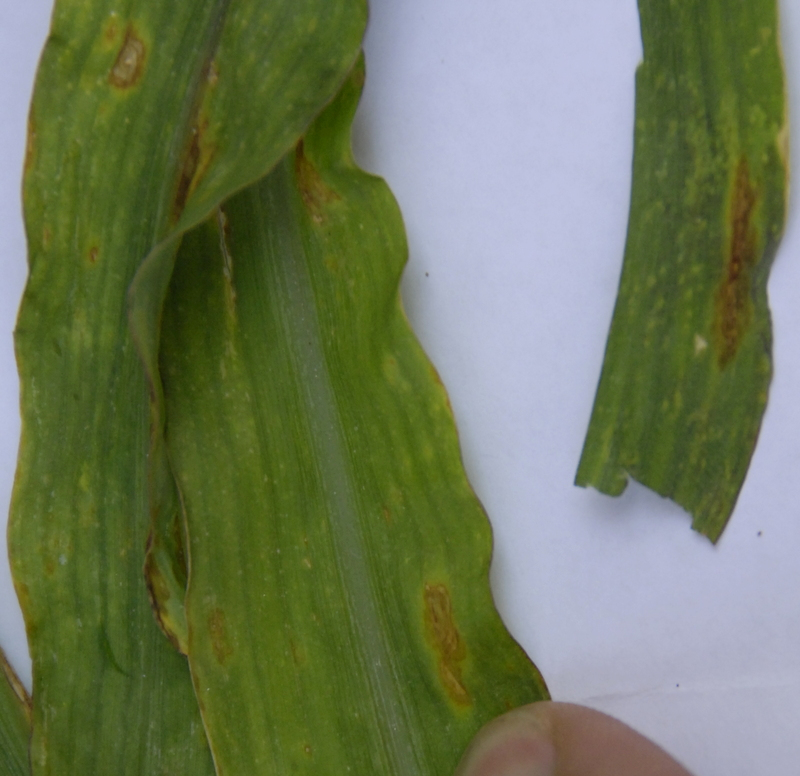
Labels: Corn leaf blight, Corn leaf blight